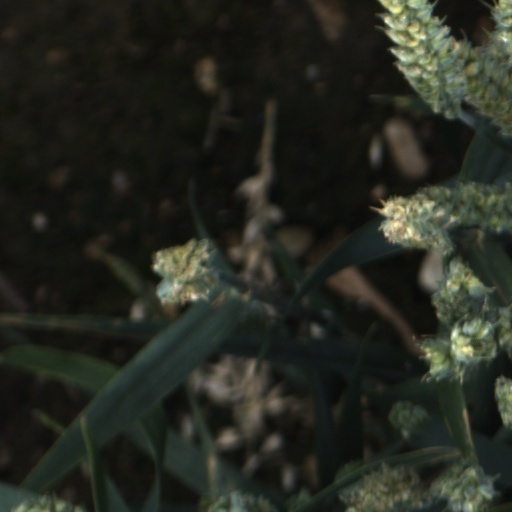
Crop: wheat